Amanda Blain

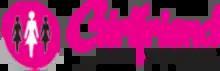
Girlfriend Social's Logo

In 2009, Blain designed, developed, and launched Girlfriend Social, a female friendship website, stating, "Although there are many social networks online, most are designed to deal with business networking, dating, or connecting with people you already know, but there are very few sites that connect new friends." Blain came up with the idea following a move to a new city and starting a new job with mostly male co-workers. The site is designed to allow women around the world to make new friends, does not charge users and has over 500,000 members making it the largest female friendship-only social site in the world.